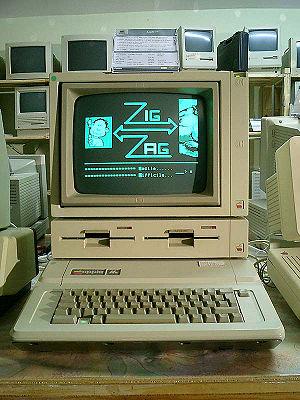
Cet article est partiellement ou en totalité issu de l’article de Wikipédia en anglais intitulé « Timeline of the Apple II family ».